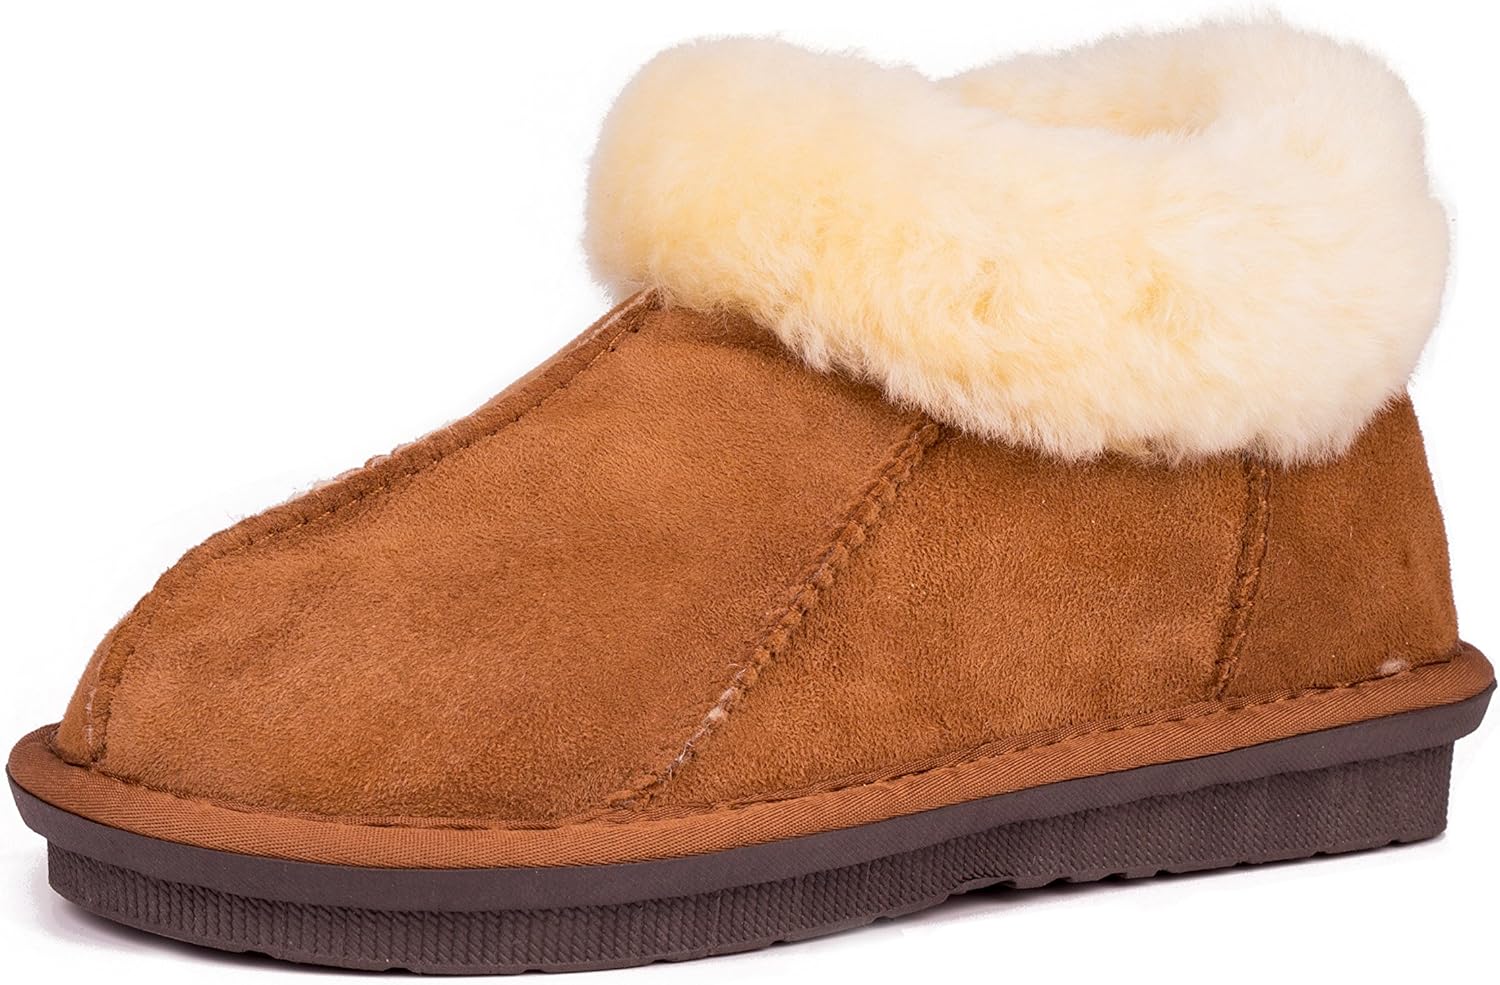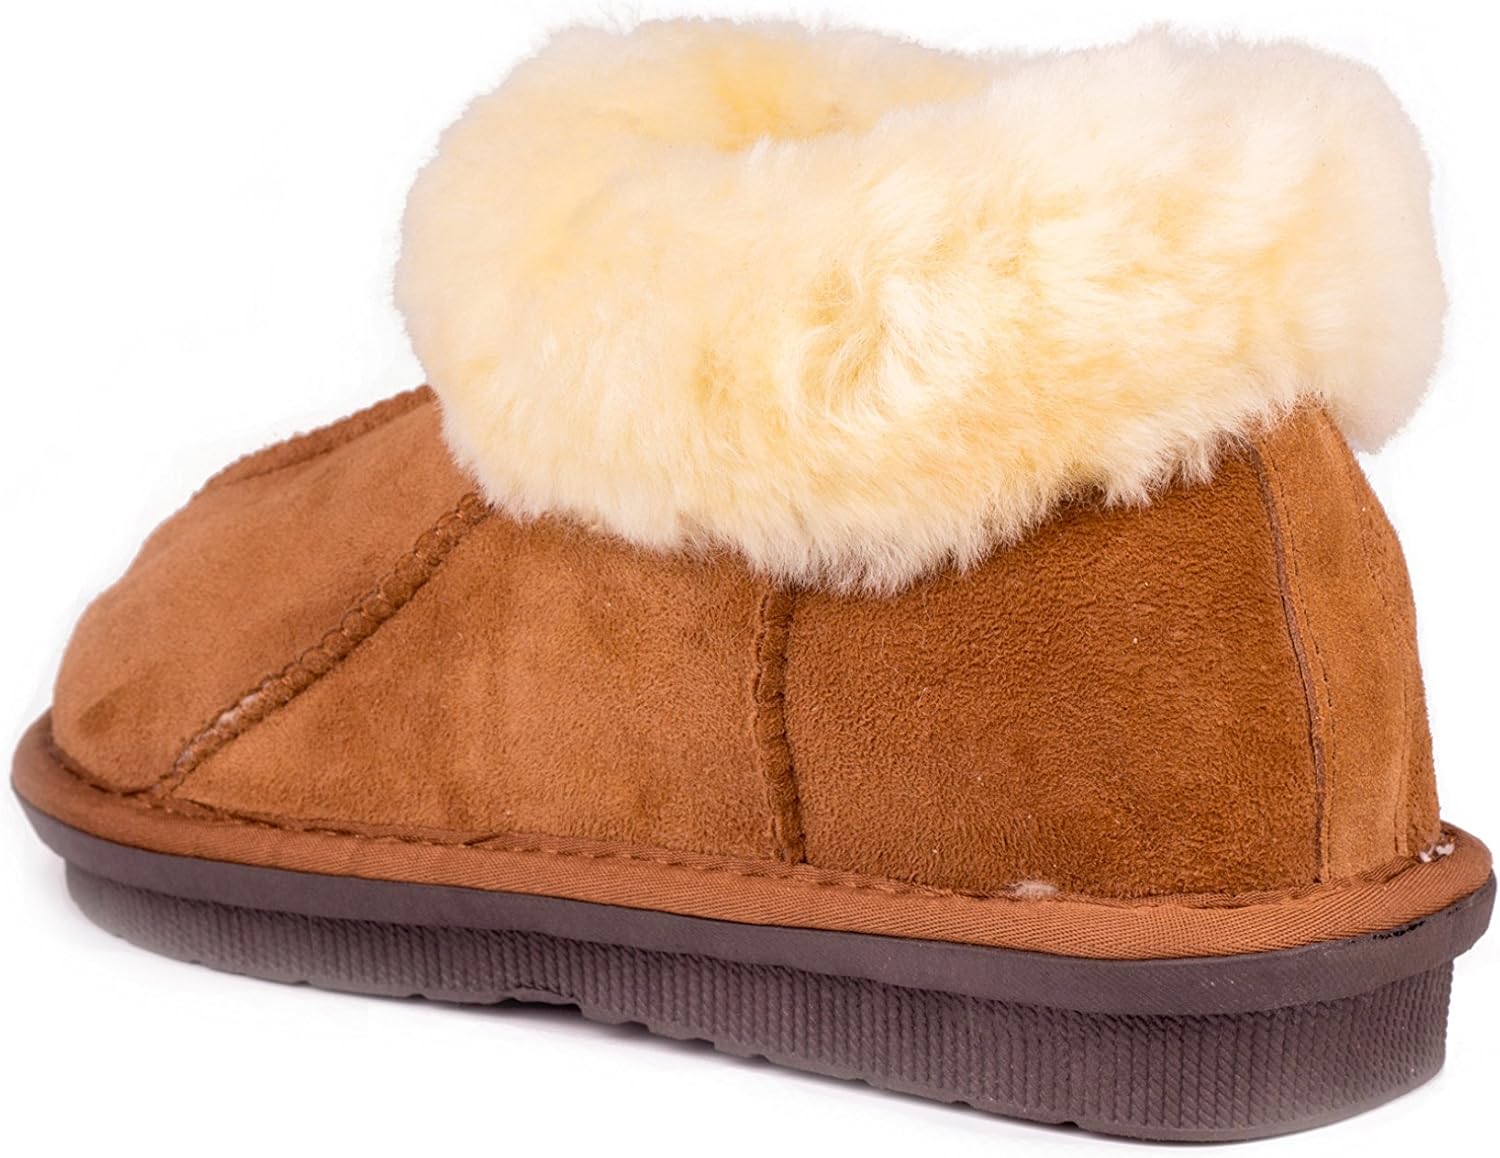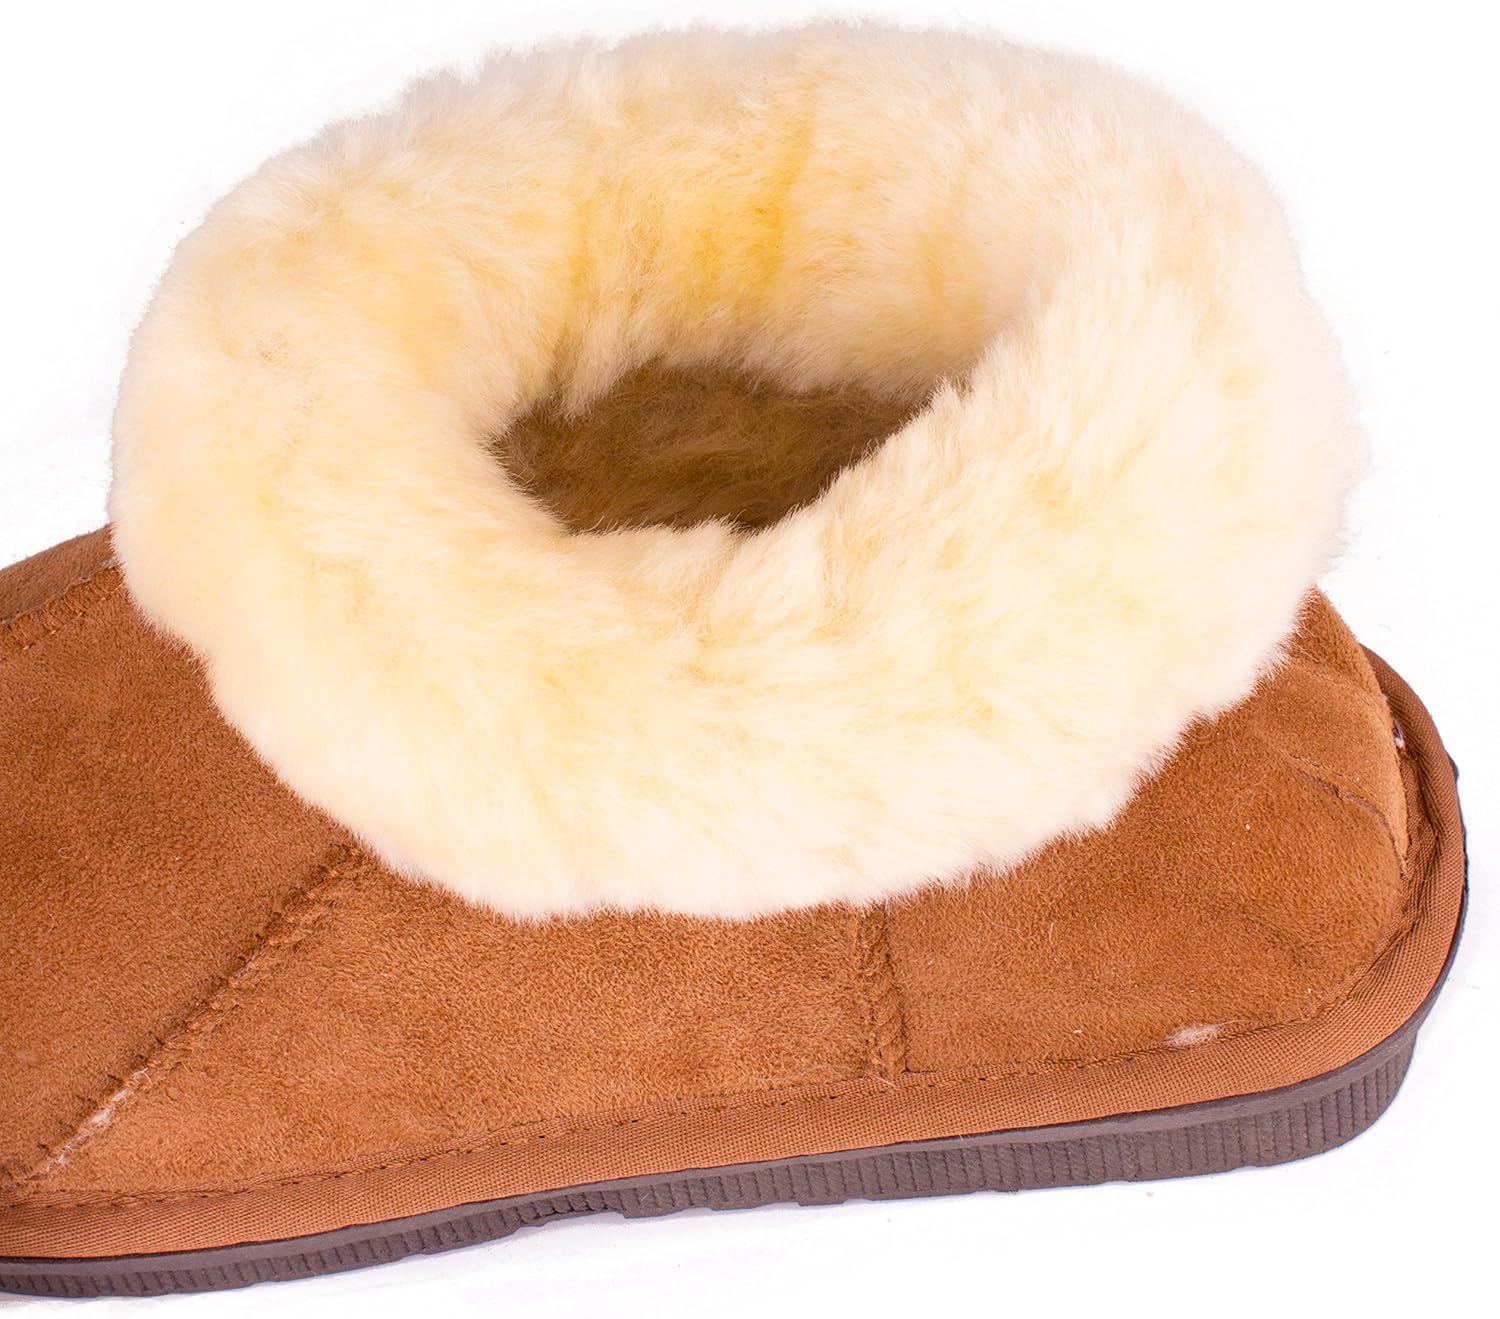
Warmie Australian Sheepskin Super Thick Premium Sheepskin Slippers | Durable & Extra Fluffy
Category: AMAZON FASHION
Extra Thick And Exceptionally Warm Sheepskin Slippers By Warmie! Are you in search of the most comfortable and luxurious slippers available? Look no further! Warmie will provide everything you need. Want To Know Why Are These The Best Winter Slippers Money Can Buy? Check Out: They are made of the highest quality, durable and super soft Australian sheepskin!   Due to this unparalleled material they will keep your feet extremely warm and comfortable through the cold winter!   They are designed and constructed to the highest quality of craftsmanship.   The Warmie slippers are also thermostatic and will maintain the temperature of your feet at the same level with your body’s! This is an essential accessory for every person and will work wonders for you, too! Stop wasting precious time! Our stocks won't last forever. Be Sure To Click Add To Basket Now, Before We Are Sold-Out Again!
Features: Rubber sole | Outer Material: Italian Suede Leather | Inner Material: Australian Sheepskin | Sole: PU Rubber | Closure: Slip-On